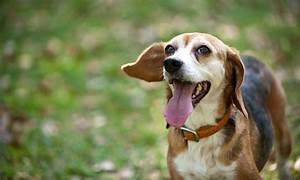
dog